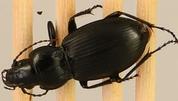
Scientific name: Cyclotrachelus torvus
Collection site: Northern Great Plains Research Laboratory NEON (NOGP), plot NOGP_012